Yuxin station

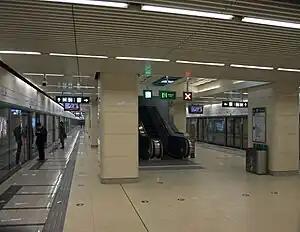
Platform

Yuxin station is a station on Line 8 of the Beijing Subway.